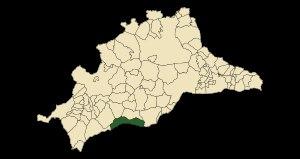
Marbella est une ville d’Espagne, de la province de Malaga, située dans la communauté autonome d’Andalousie. C'est une station balnéaire située sur la côte méditerranéenne de l'Andalousie, à 57 kilomètres au sud-ouest de la ville de Malaga et à 100 kilomètres au nord-est du détroit de Gibraltar.